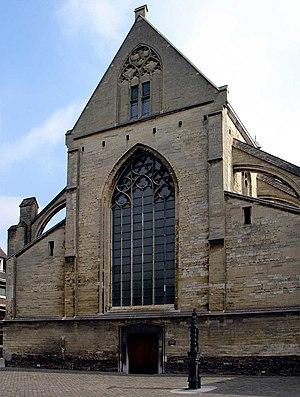
Le Jekerkwartier est un quartier dans le centre historique de Maastricht.
Bécan, de son nom latinisé complet Johannes Goropius Becanus, né Jan Gerartsen van Gorp à Gorp, 23 juin 1519 et mort à Maastricht, 28 juin 1572, est un humaniste et médecin qui a publié nombre de livres remarquables, comme les Origines Antwerpianae et le Hiëroglyphica.